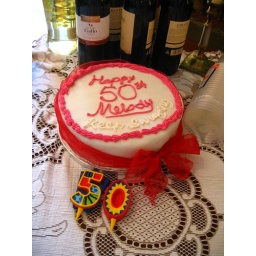
Mel's fruit cake (made by Ian)